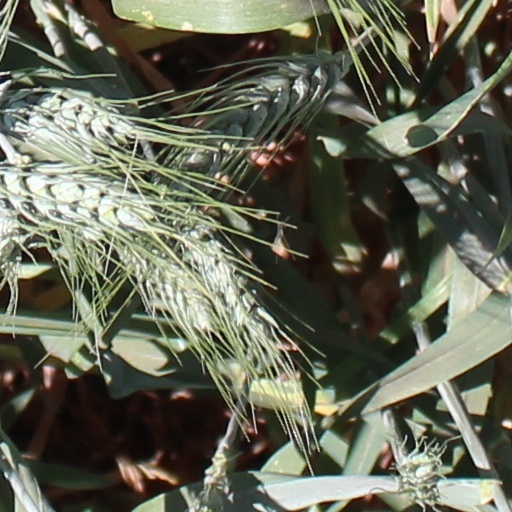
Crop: wheat